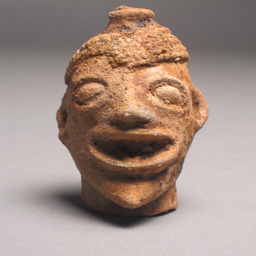
head of man wearing a cap